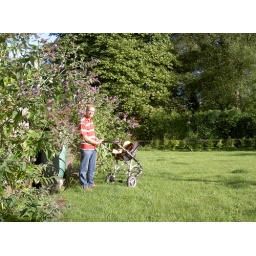
James in the garden, showing off our Quinny pram with the infant car seat attached.